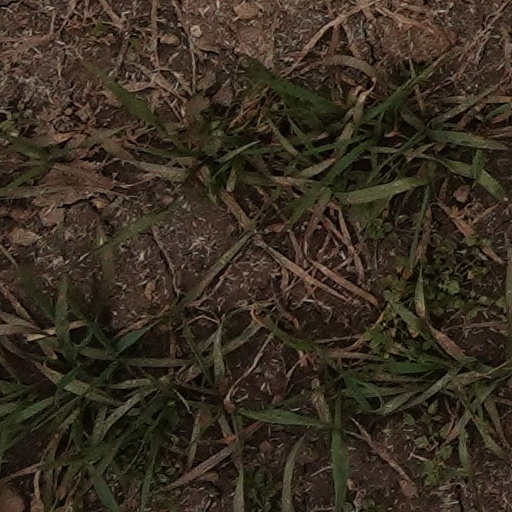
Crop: wheat